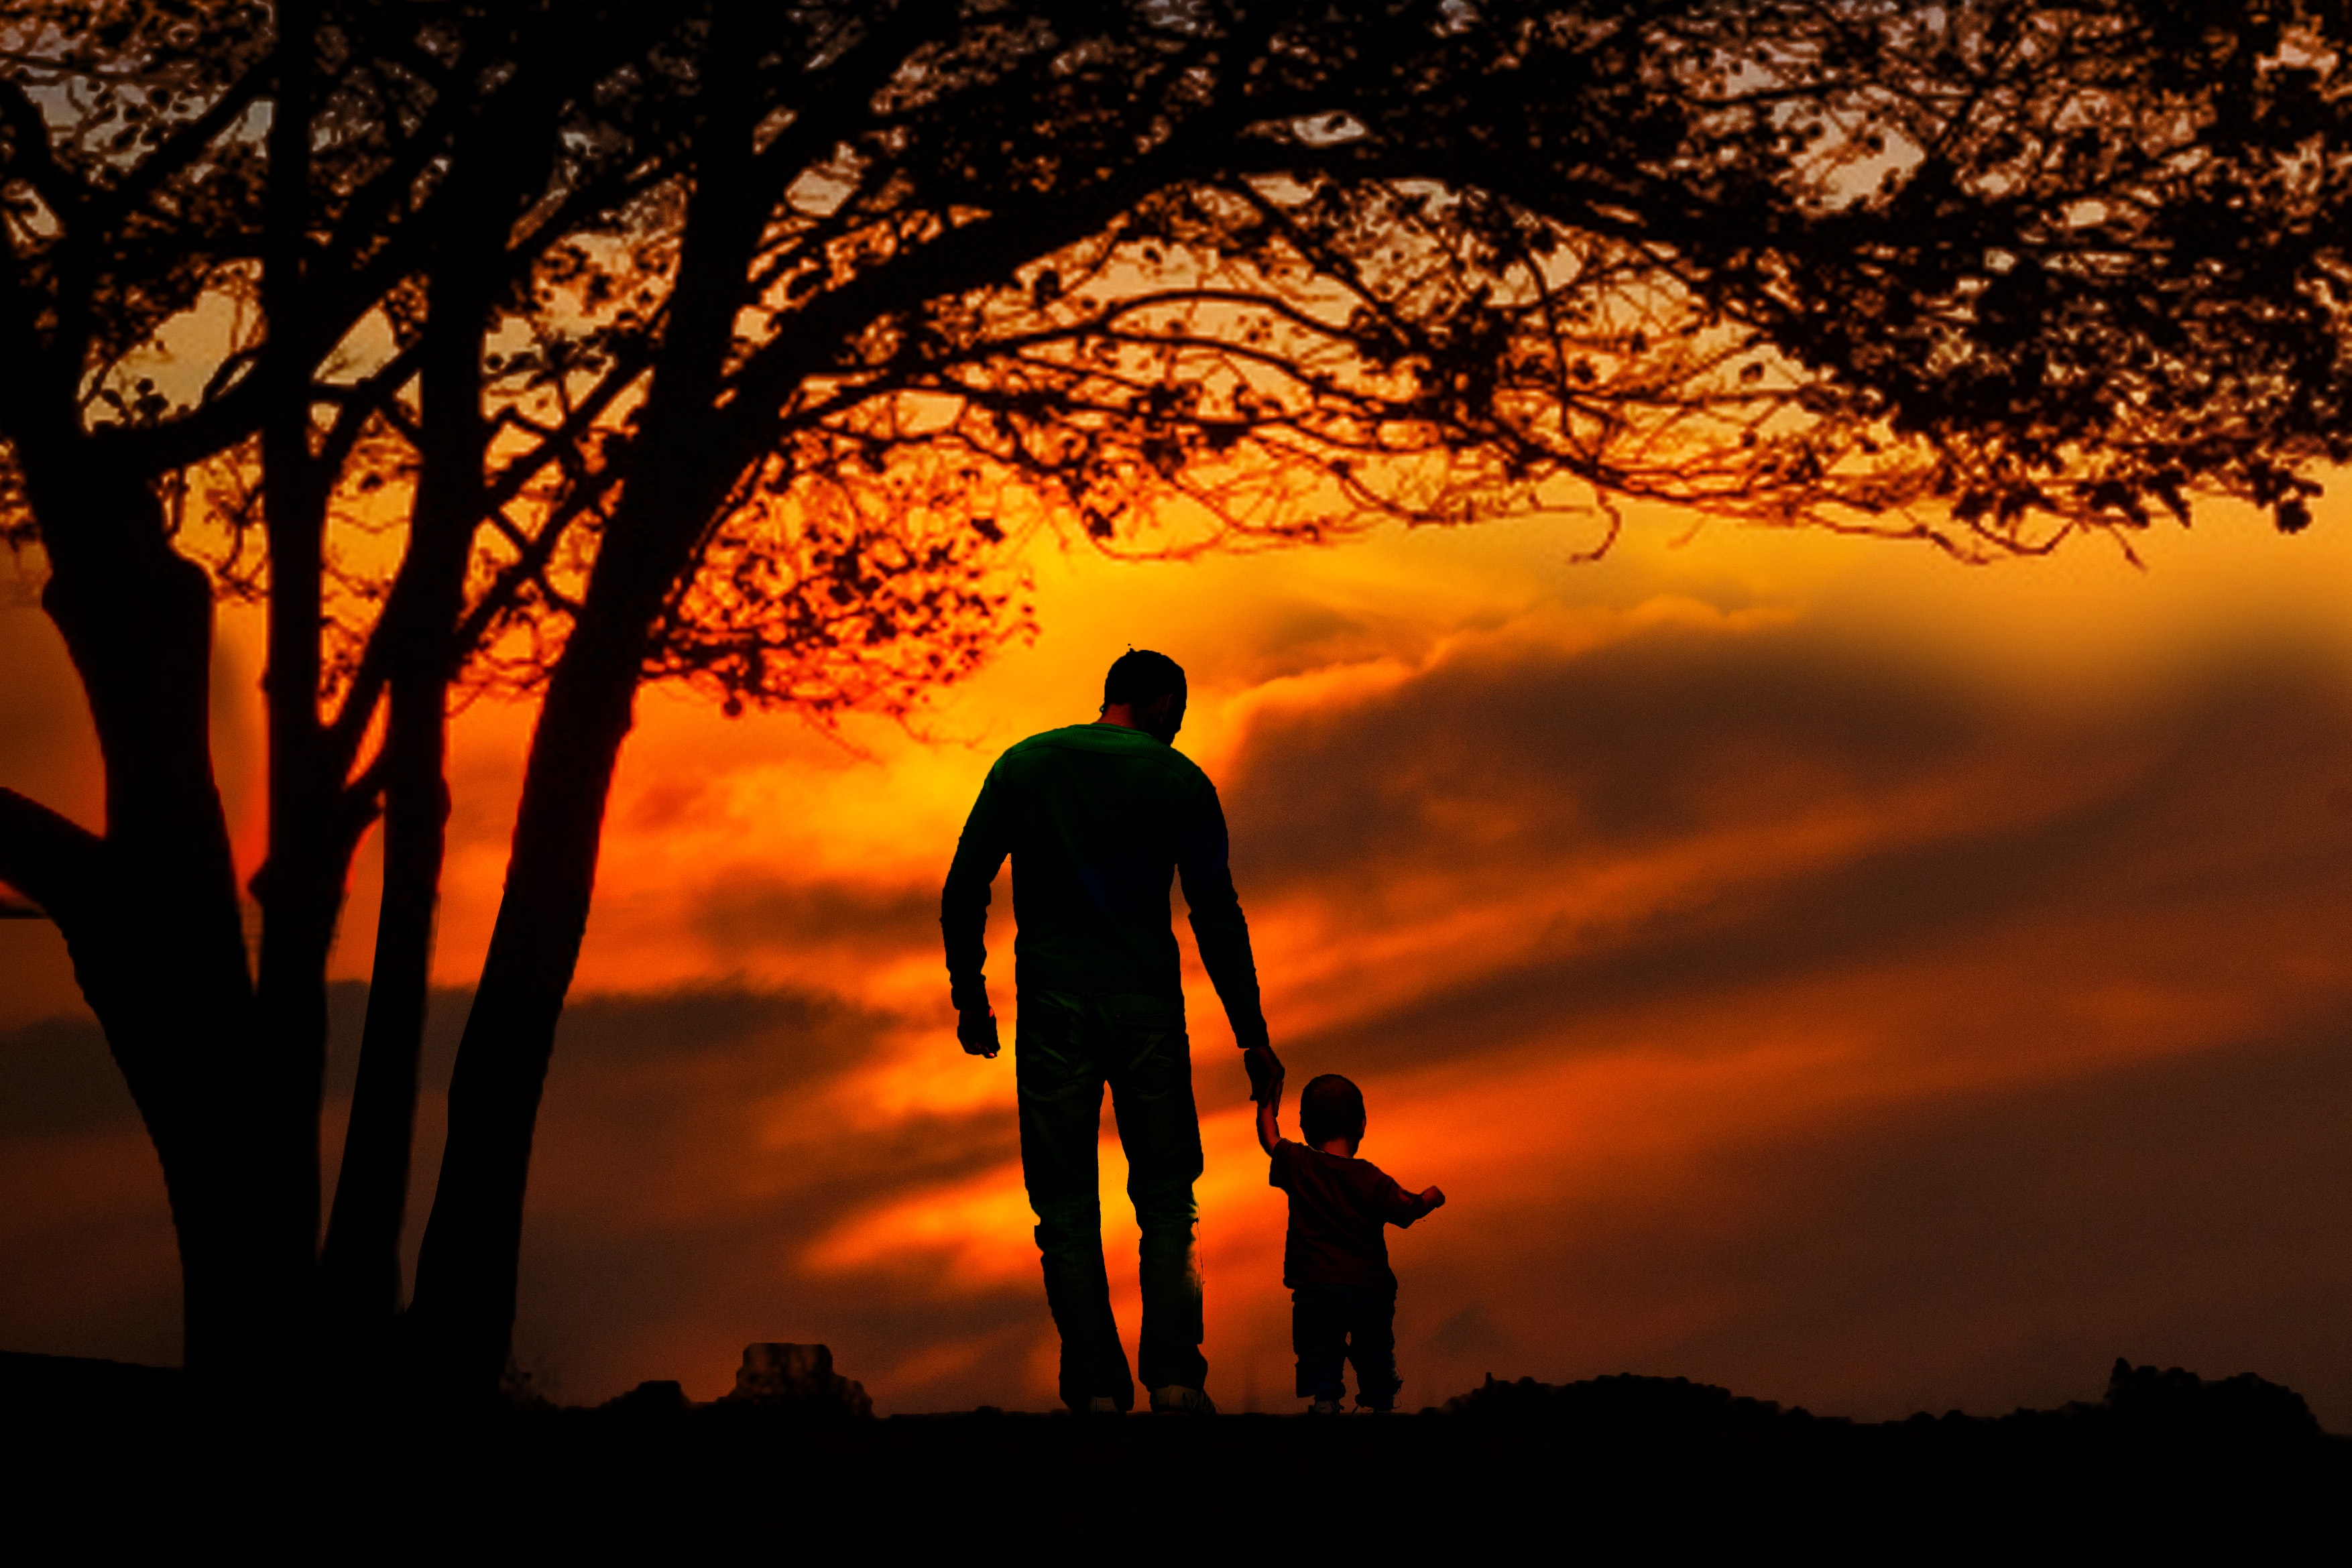
tree, nature, silhouette, sun, sunrise, sunset, sunlight, morning, dawn, dusk, evening, father, child, two, together, parent, family